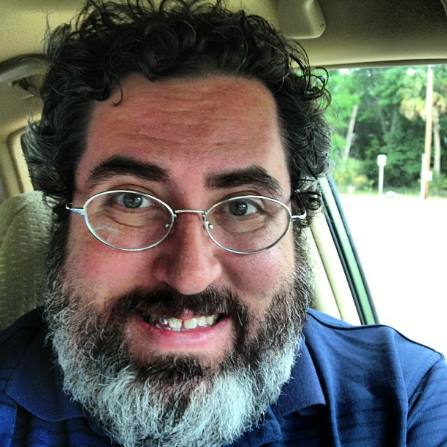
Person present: Yes